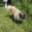
Label: dog